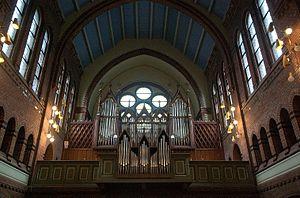
L'église de Sagene est un temple luthérien à Oslo dépendant de l'Église de Norvège ayant le statut d'église paroissiale. Elle a été construite en style néogothique par Christian Fürst en 1891, pour la communauté des ouvriers de langue finnoise qui peuplaient cet ancien faubourg de la ville. Elle se trouve dans le quartier de Sagene et possède une capacité de six cents places. La communauté paroissiale comptait 11 305 fidèles en 2006.